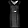
Label: Dress